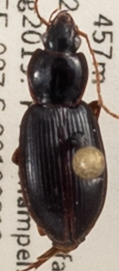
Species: Synuchus impunctatus
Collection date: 2019-08-13
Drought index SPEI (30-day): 0.71
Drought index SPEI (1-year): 2.09
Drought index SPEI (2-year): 1.28